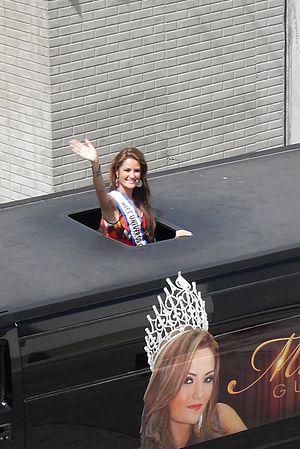
Miss Guatemala est un concours de beauté féminine, destiné aux jeunes femmes habitantes et de nationalité guatémaltèque. La sélection permet de représenter le pays au concours de Miss Univers.